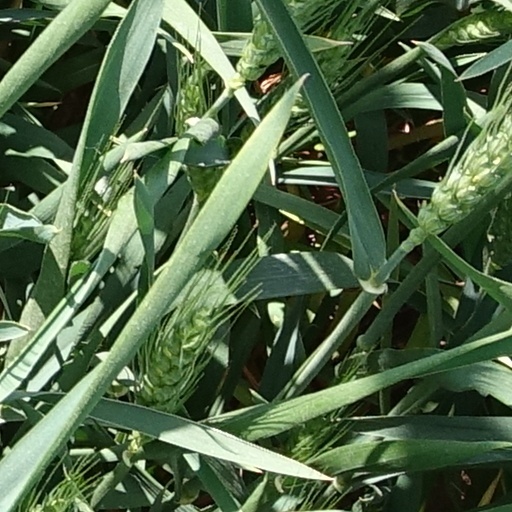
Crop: wheat